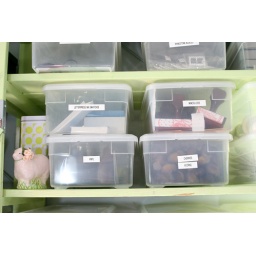
Some of our larger prop collections are stored in shoe boxes from The Container Store in our studio.